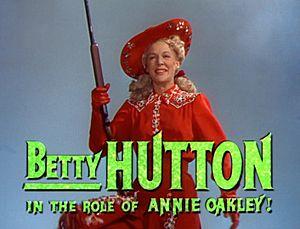
Betty Hutton est une actrice et chanteuse américaine, née Elizabeth June Thornburg le 26 février 1921 à Battle Creek et décédée le 11 mars 2007 à Palm Springs d'un cancer du côlon. Elle est inhumée au Desert Memorial Park de Cathedral City.